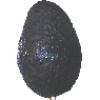
Label: Avocado ripe 1